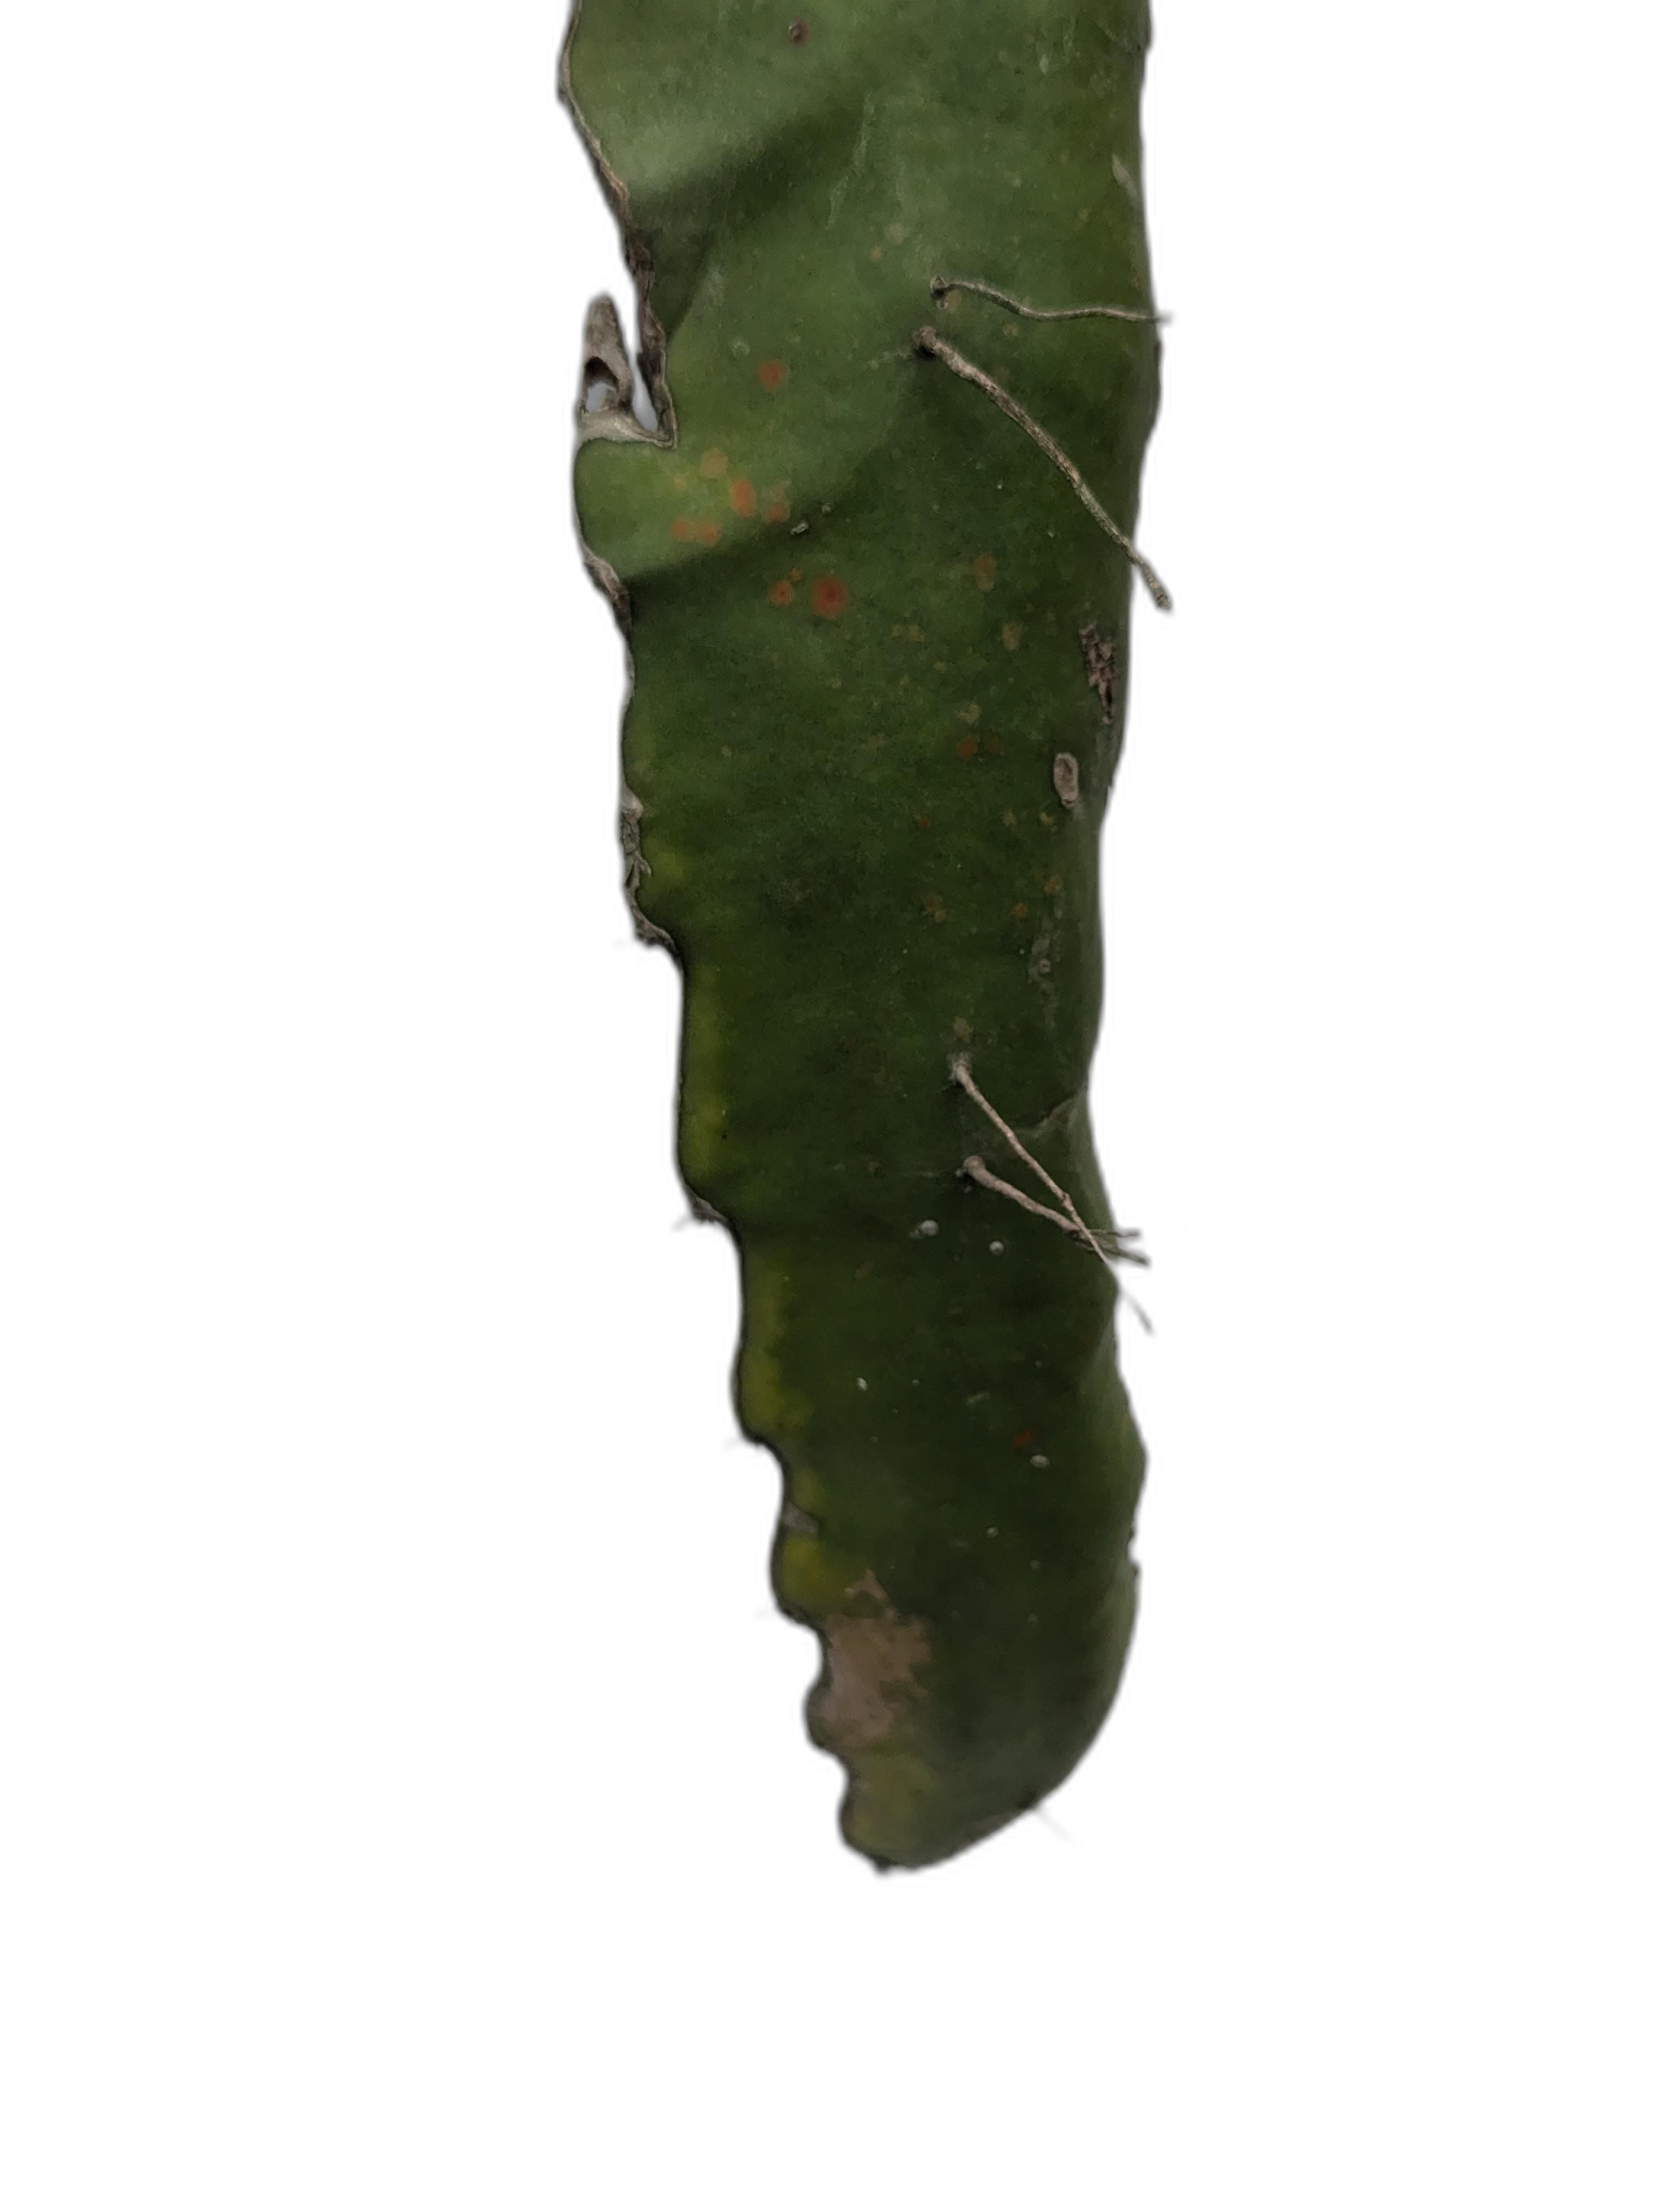
Label: Good leaf